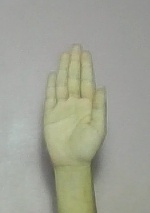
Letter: seen